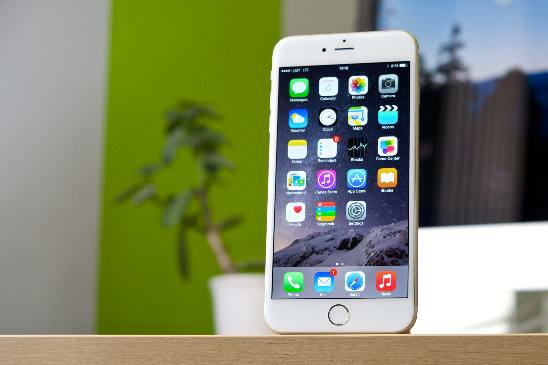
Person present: No